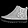
Label: Ankle boot